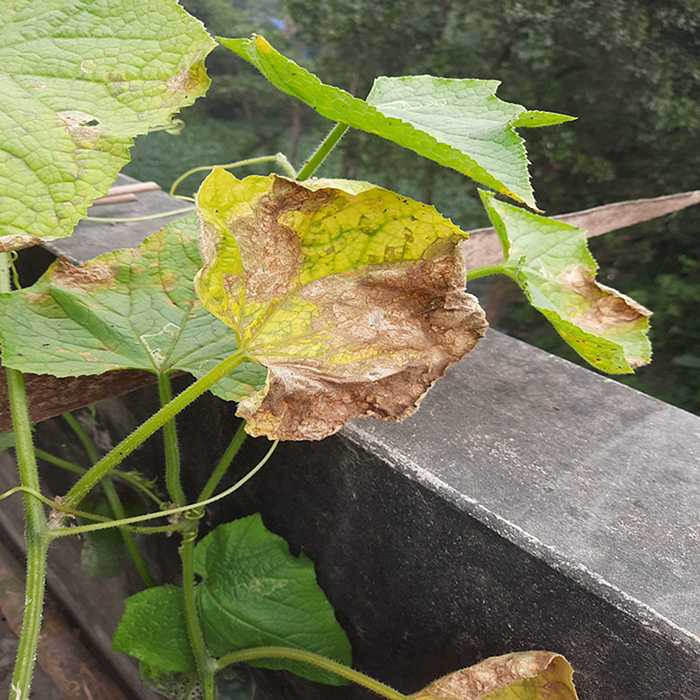
Plant: Cucumber
Label: Anthracnose lesions